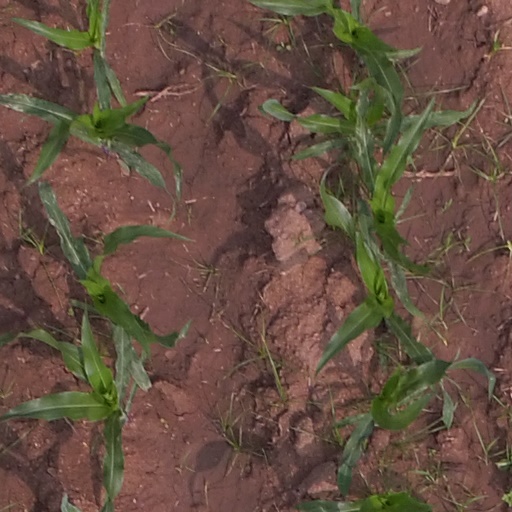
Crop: maize; corn